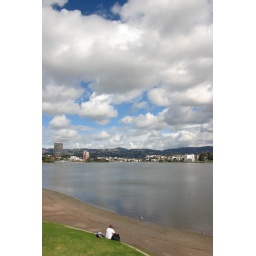
sitting by the lake